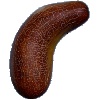
Label: Cucumber Ripe 1